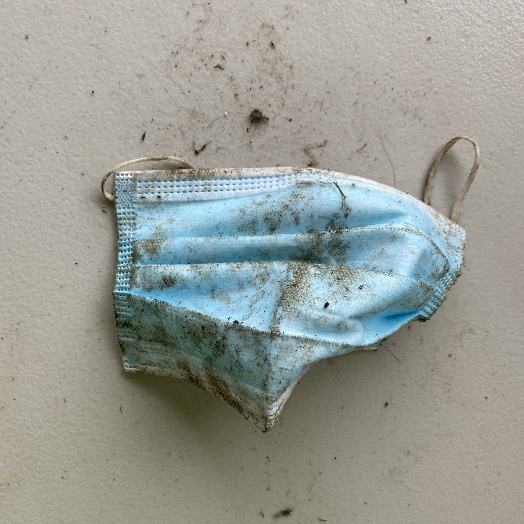
Label: Textile Trash